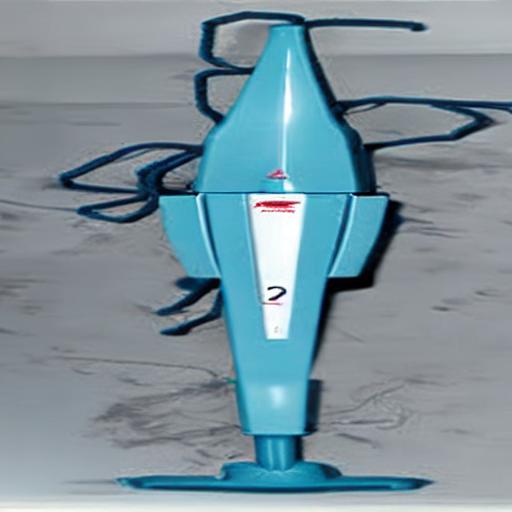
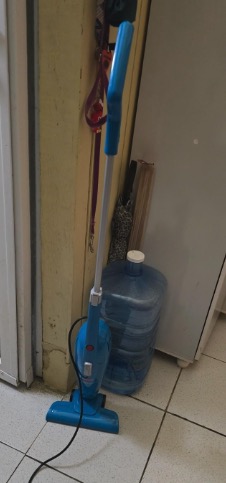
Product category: items_vacuum
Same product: no